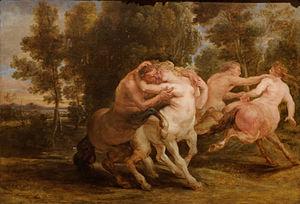
Les amours des Centaures, Pierre Paul Rubens. Huile sur bois Flandre ca 1635. Musée Calouste Gulbenkian, Lisbonne. Inv 394
Le musée Calouste-Gulbenkian est un musée situé à Lisbonne. Porteuse, la fondation Calouste-Gulbenkian fut fondée selon les dernières volontés de l'homme d'affaires arménien Calouste Gulbenkian, entre autres afin d'abriter et de présenter au public ses collections privées composées de plus de 6 000 pièces dont 1 000 font partie de l'exposition permanente.
Dans la mythologie grecque, un centaure est une créature mi-homme, mi-cheval, que l'on disait issue soit d'Ixion et de Néphélé, soit de Centauros et des juments de Magnésie.
Pierre Paul Rubens, ou Petrus Paulus Rubens, ou Peter Paul Rubens en néerlandais, et Pietro Paolo Rubens à partir de 1608, né le 28 juin 1577 à Siegen et mort le 30 mai 1640 à Anvers, est un peintre brabançon de l'école baroque flamande.